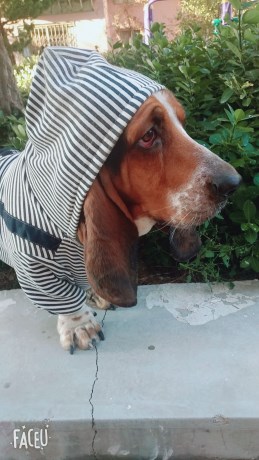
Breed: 241-n000100-basset